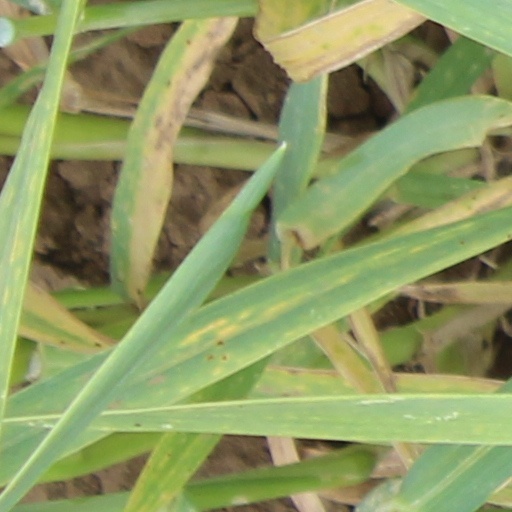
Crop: wheat